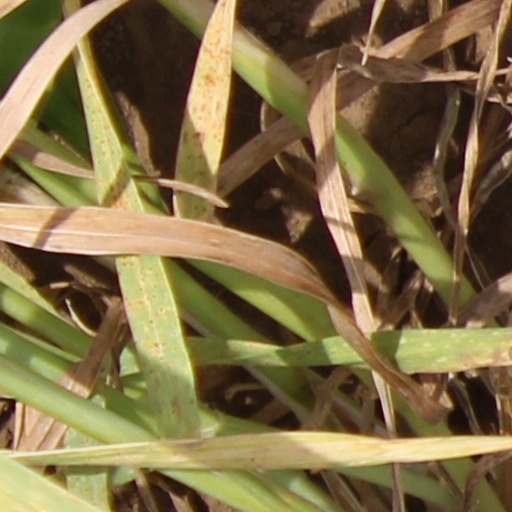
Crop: wheat